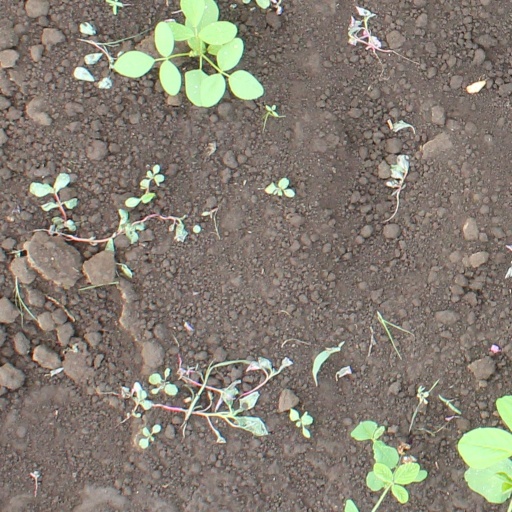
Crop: soybean